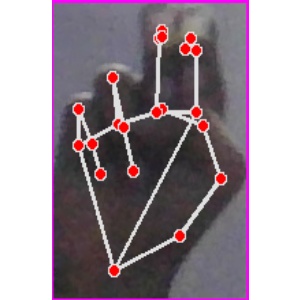
अक्षर: ह